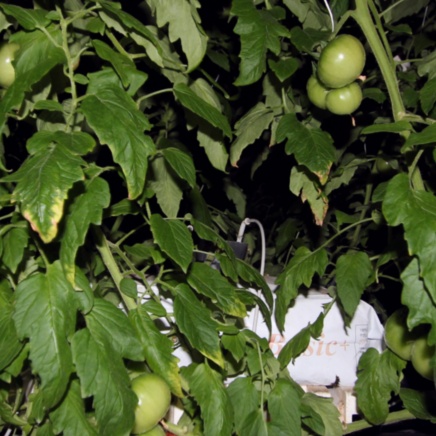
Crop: tomato